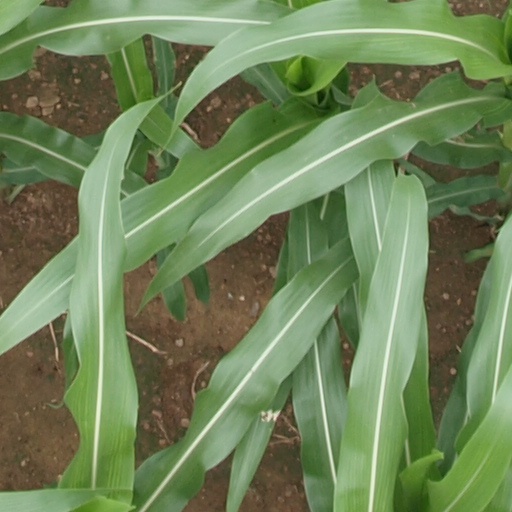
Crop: maize; corn